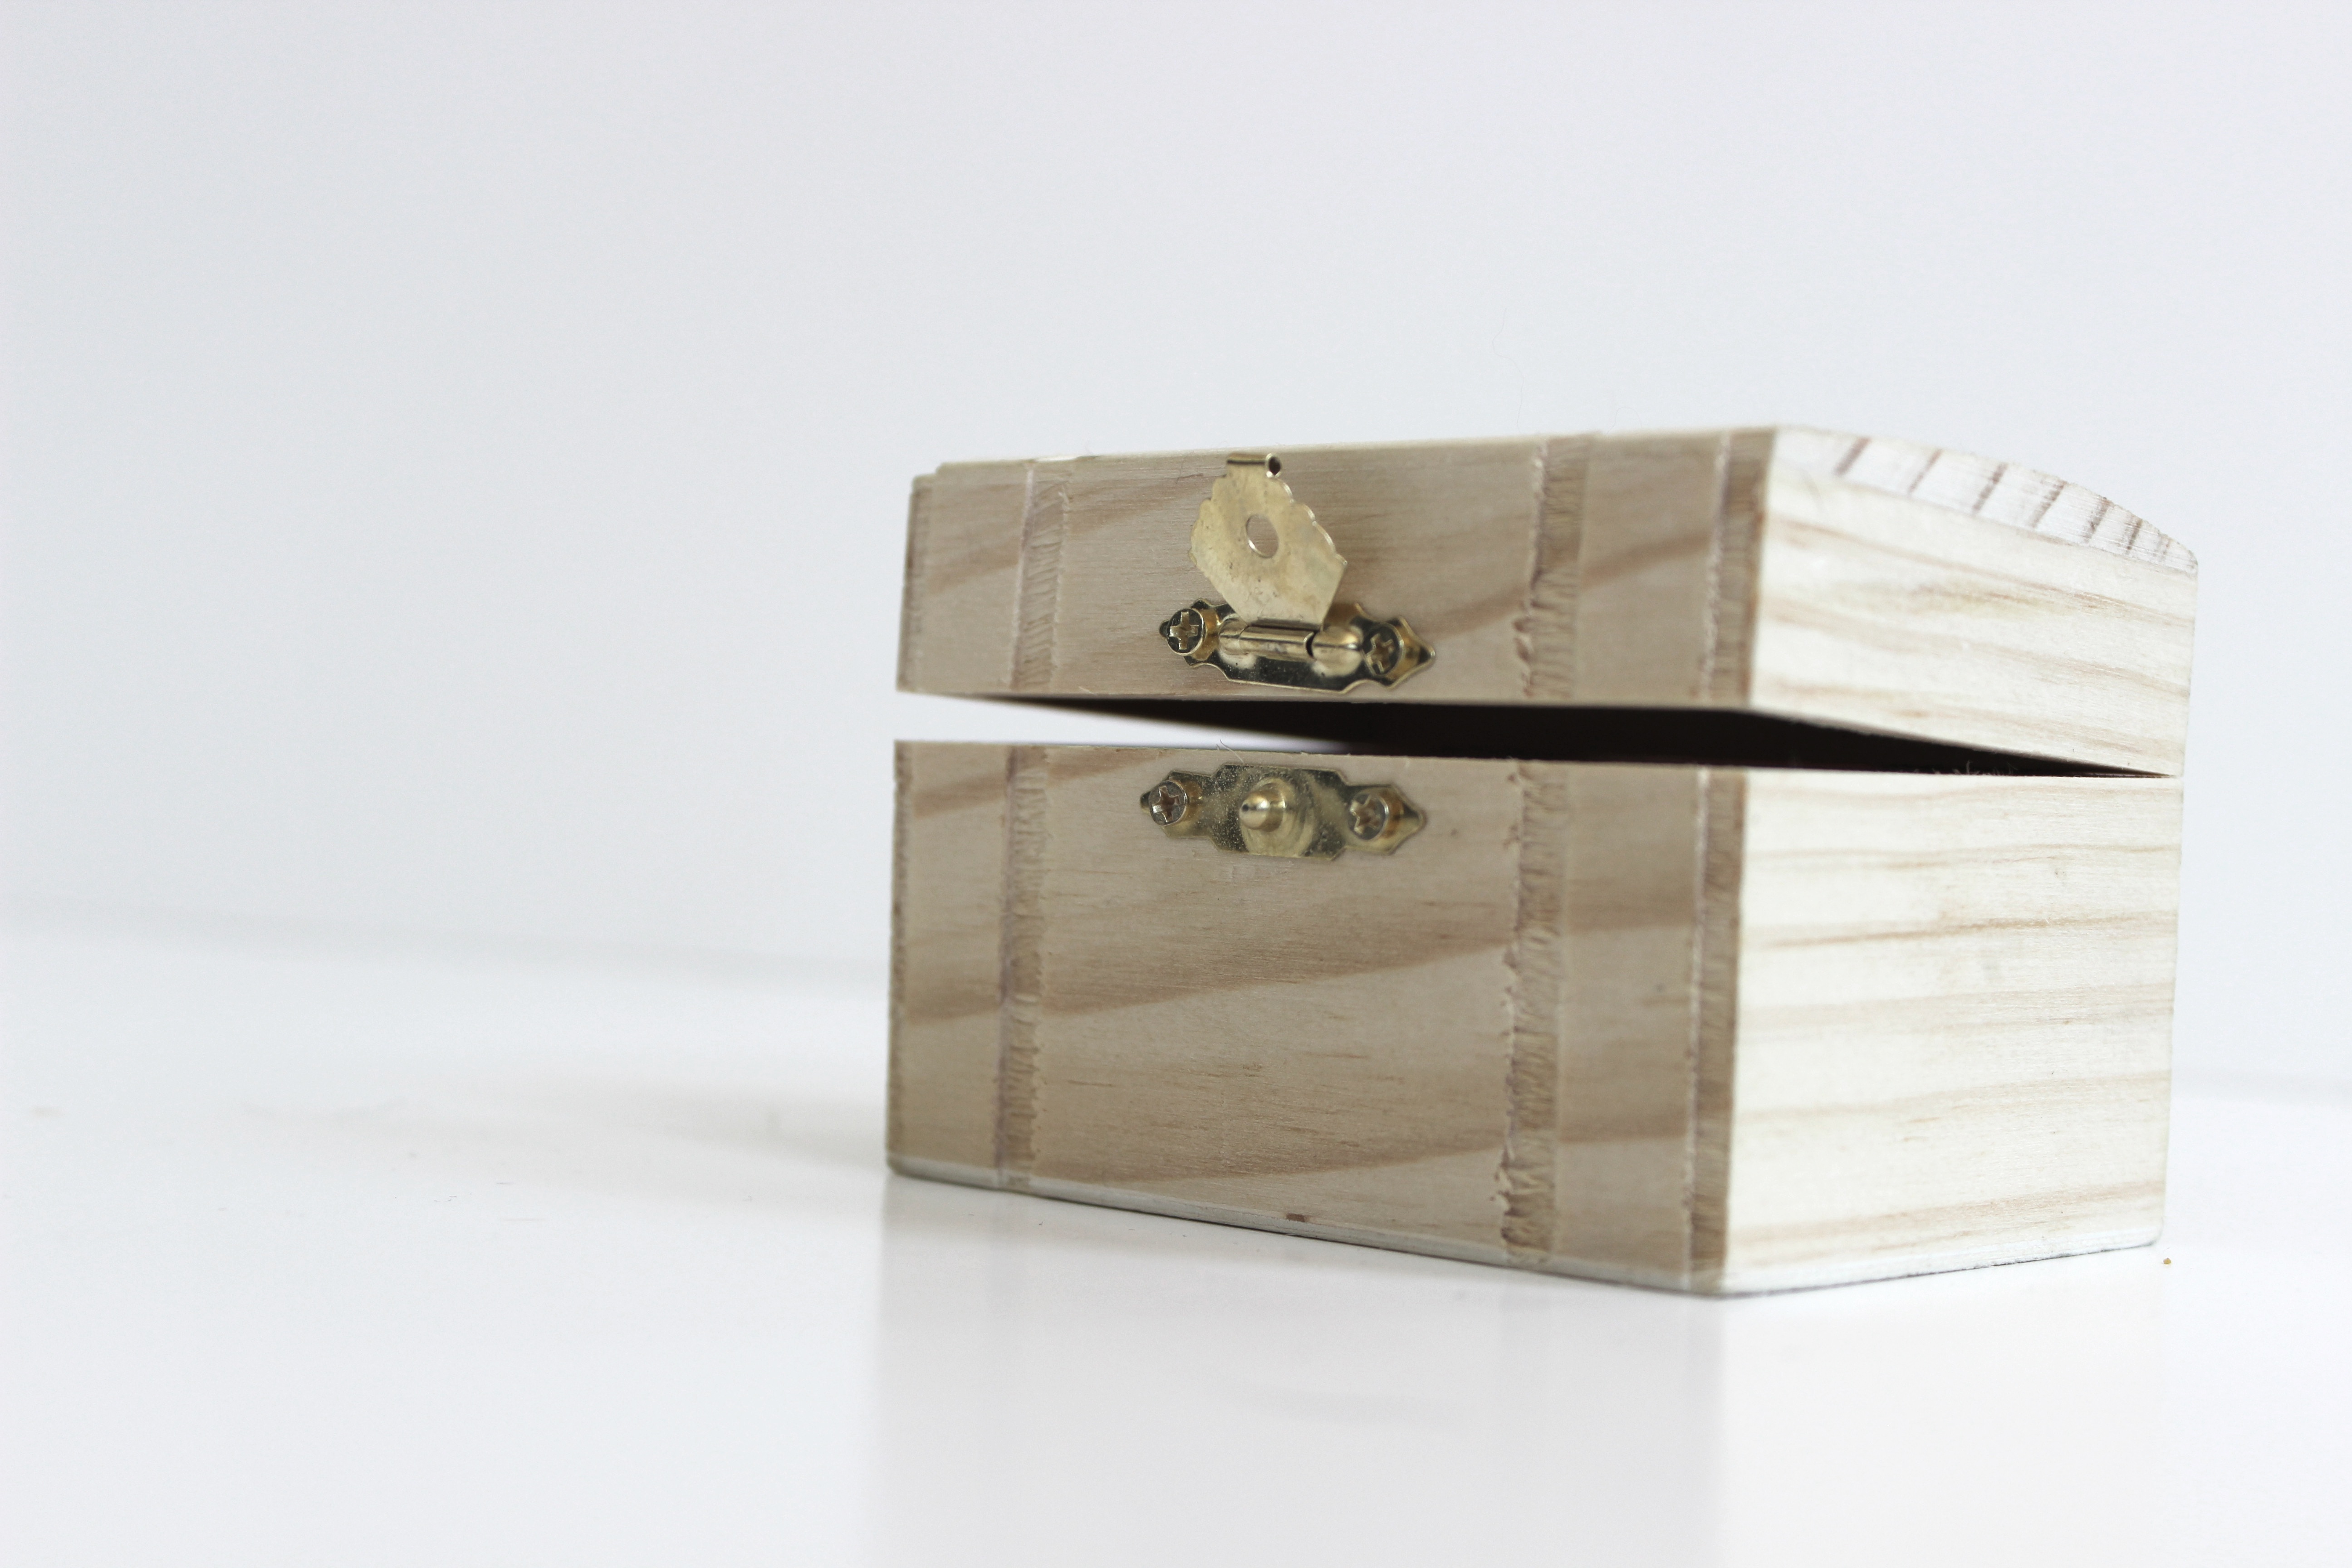
open, light, wood, trunk, old, explore, gift, symbol, key, box, craft, object, toy, security, jewelry, chest, storage, brand, rectangle, wooden, look, saturated, nostalgic, exploration, discover, lock, souvenir, unlock, past, secret, treasure, search, safe, perception, wealth, royalty free, precious, figurative, treasure box, undo